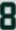
Number: 8